Indo-Aryan migrations

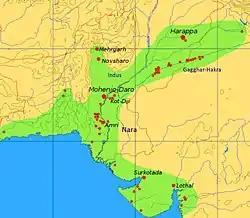
Cluster of Indus Valley Civilization site along the course of the Indus River and in Pakistan and the Ghaggar-Hakra in India and Pakistan. See <a href="https%3A//www.researchgate.net/figure/Map-of-Greater-Indus-Valley-Civilization-adapted-from-Tokai-University-2000_fig2_329600632">Sameer et al. (2018)

The distribution and proposed origin of haplogroup R1a, more specifically R1a1a1b, is often being used as an argument pro or contra the Indo-Aryan migrations. It is found in high frequencies in Eastern Europe (Z282) and south Asia (Z93), the areas of the Indo-European migrations. The place of origin of this haplogroup may give an indication of the "homeland" of the Indo-Europeans, and the direction of the first migrations.